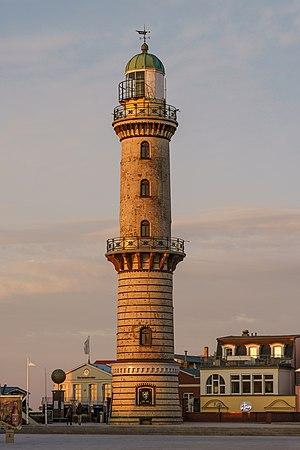
Liste des phares en Allemagne : Les phares sont situés sur la côte nord-ouest de la mer du Nord et la côte nord-est de la mer Baltique. Les phares sont gérés par les autorités locales portuaires au sein d'une agence fédérale, la Wasserstraßen- und Schifffahrtsverwaltung des Bundes.